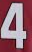
Number: 4